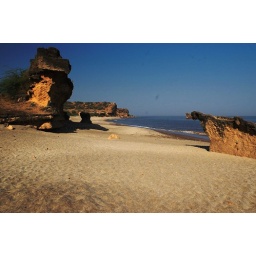
eroded sandstone cliffs seen in the backdrop of golden sandy beach near bhavnagar,gujarat in india